Live Like We're Dying

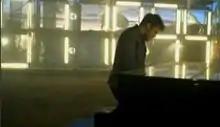
Allen playing a grand piano in front of a giant countdown clock in the desert scene.

The music video was directed by Marco Puig and filmed in a desert near Los Angeles, California. The video premiered on AOL's PopEater on November 6, 2009. Allen told "Billboard" magazine, "The video looks great. It was really fun shooting it-we shot it from 8 p.m. until 8 a.m. so it was an all-night thing with no breaks. [The shoot was] set up like a digital clock, but it's huge, it's this monstrous thing-like 25 feet tall and who knows how long. I get to hold a flare, which was pretty cool. I ended up throwing it at people on set."